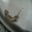
Label: lizard